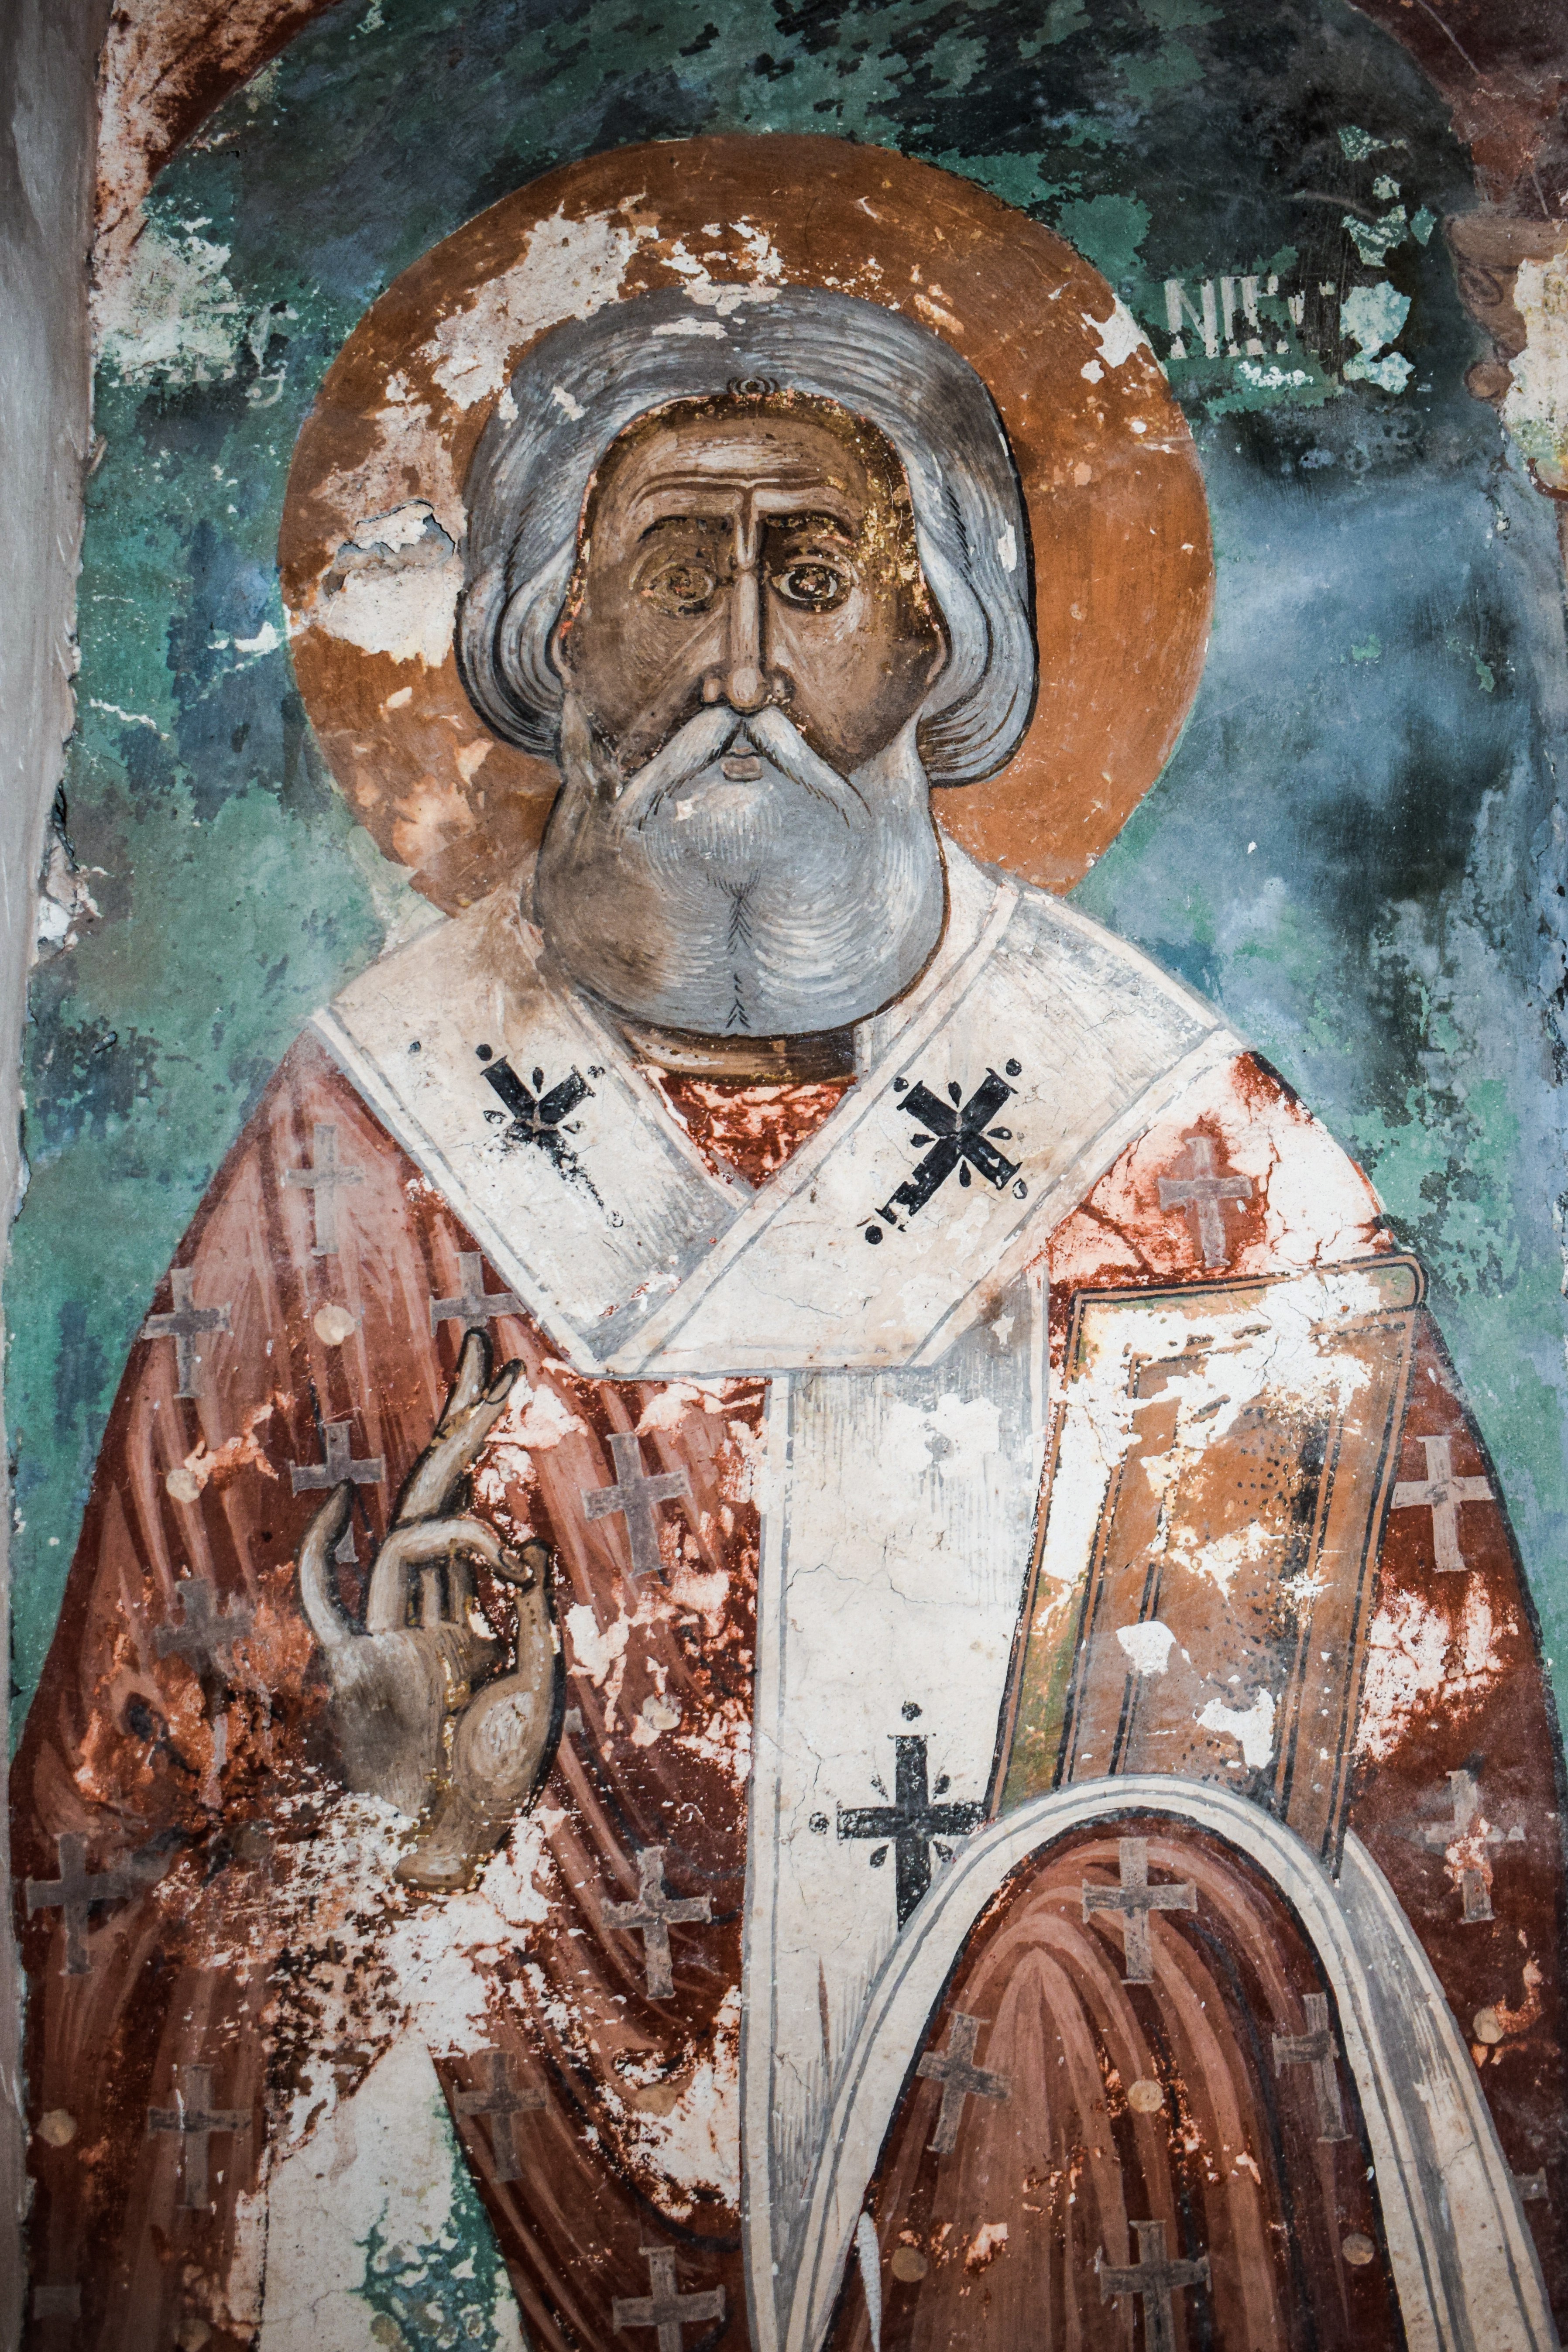
architecture, religion, church, painting, sculpture, medieval, art, iconography, mural, christianity, orthodox, cyprus, paralimni, ayia anna, ancient history